Stone of Motecuhzoma I

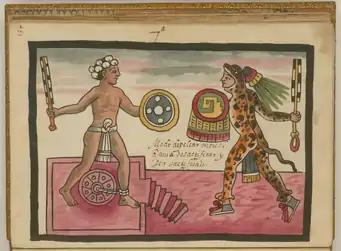

Franciscan Friar Bernardino de Sahagún describes the sacrificial rituals associated with the stone: "They put slaves on this stone and then fought them with knives, they were tied by the waist in such a way they could reach the circumference of the stone and they gave them weapons with which to fight. This was a recurrent spectacle which people from all of the regions came to see." Friar Diego Durán seconds this account, writing that the Tlaltoani Motecuhzoma I invited common people from all over the valley of Mexico to attend the ceremonies. According to his accounts, a supply of "84,000 victims" (almost certainly an exaggeration intended to indicate an unlimited supply) captured from enemy populations were sacrificed over a period of four days, at the end of which "the temples and the entire city were covered by streams of blood." On the top of the stone, the solar disc has a circular basin in the center with rays extending from the stone's rim. By Durán's account, this was so that the blood of the sacrificed could be collected in the basin "for the likeness of the sun to enjoy."